Malolos Constitution

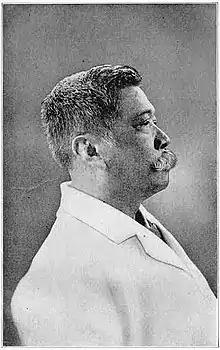
Felipe Buencamino, a lawyer and revolutionary leader, was one of the writers of the Malolos Constitution

When the Spanish–American War broke out on April 25, 1898, the United States Commodore George Dewey aboard the sailed from Hong Kong to Manila Bay leading the Asiatic Squadron of the U.S. Navy. On May 1, 1898, the American force defeated the Spanish in the Battle of Manila Bay. Later that month, the U.S. Navy transported Aguinaldo back to the Philippines.